Question: Please indicate a possible affordance area of the hit_baseball_bat that can be used for hitting
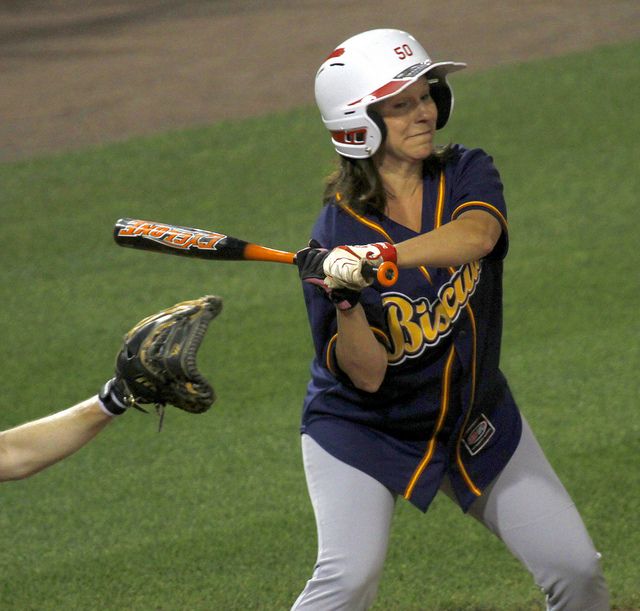
Answer: [117.5, 215, 214.5, 253]